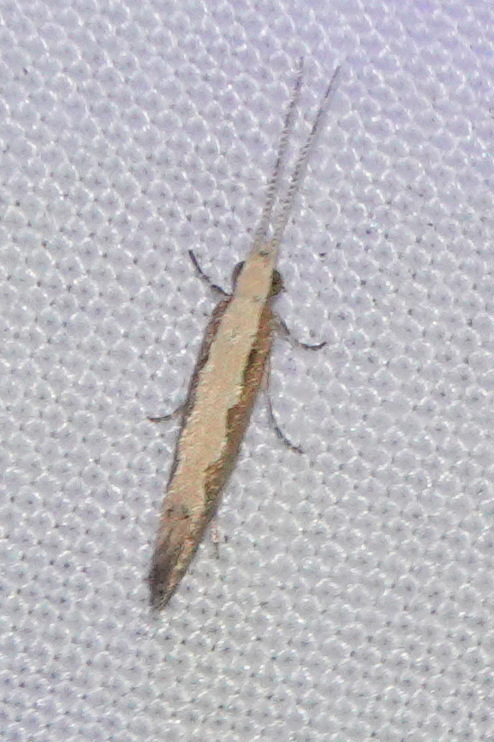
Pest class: diamondback_moth